Nuclear fuel

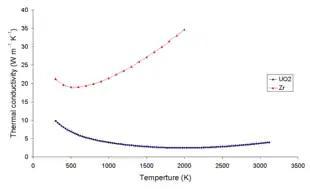
The thermal conductivity of zirconium metal and uranium dioxide as a function of temperature

Uranium dioxide is a black semiconducting solid. It can be made by heating uranyl nitrate to form .